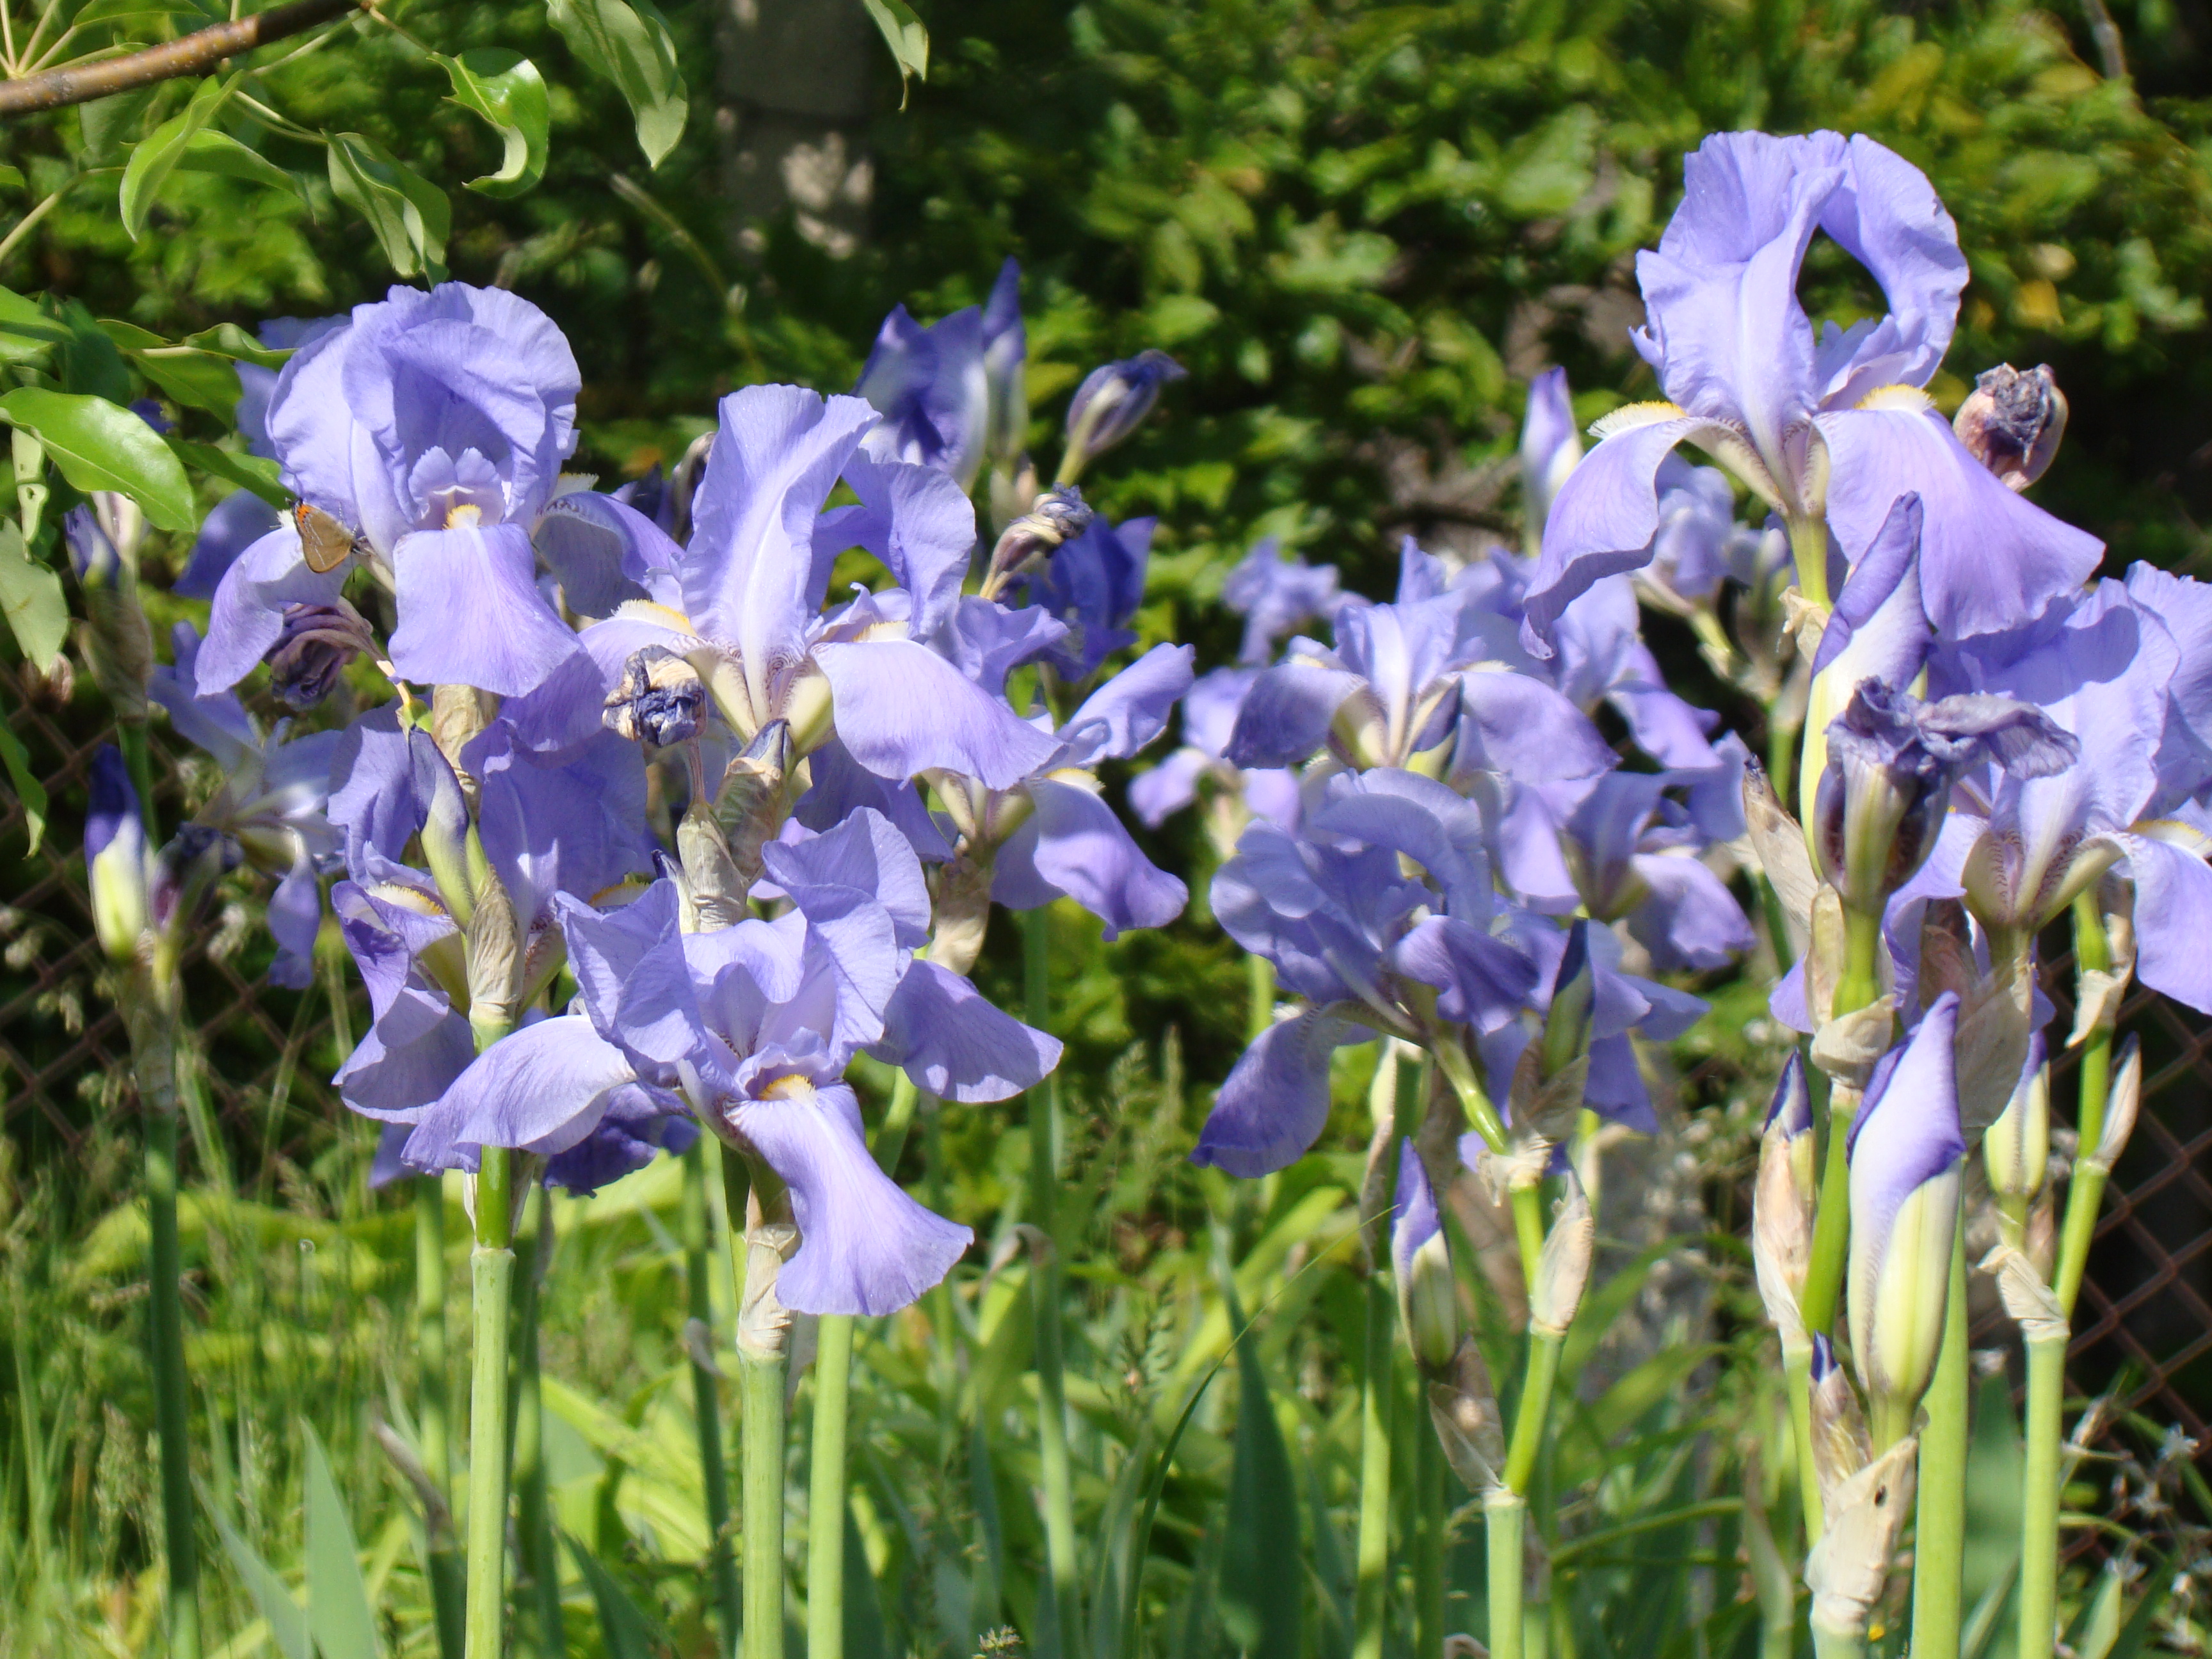
flower, plant, iris, flowering plant, flora, spring, iris family, iris versicolor, bellflower family, orris root, meadow